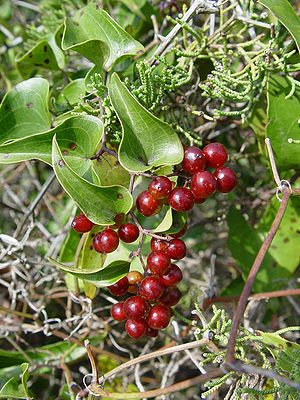
Orientalsk sarsaparil
Orientalsk sarsaparil er en stedsegrøn, klatrende busk med tornede grene. Blomsterne dufter.